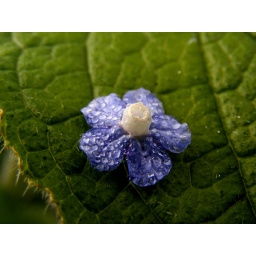
Fallen green alkanet flower covered in dewdrops